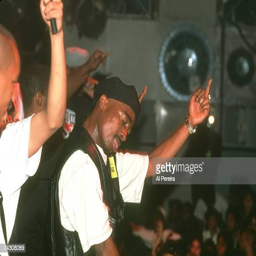
hip hop artist performs onstage